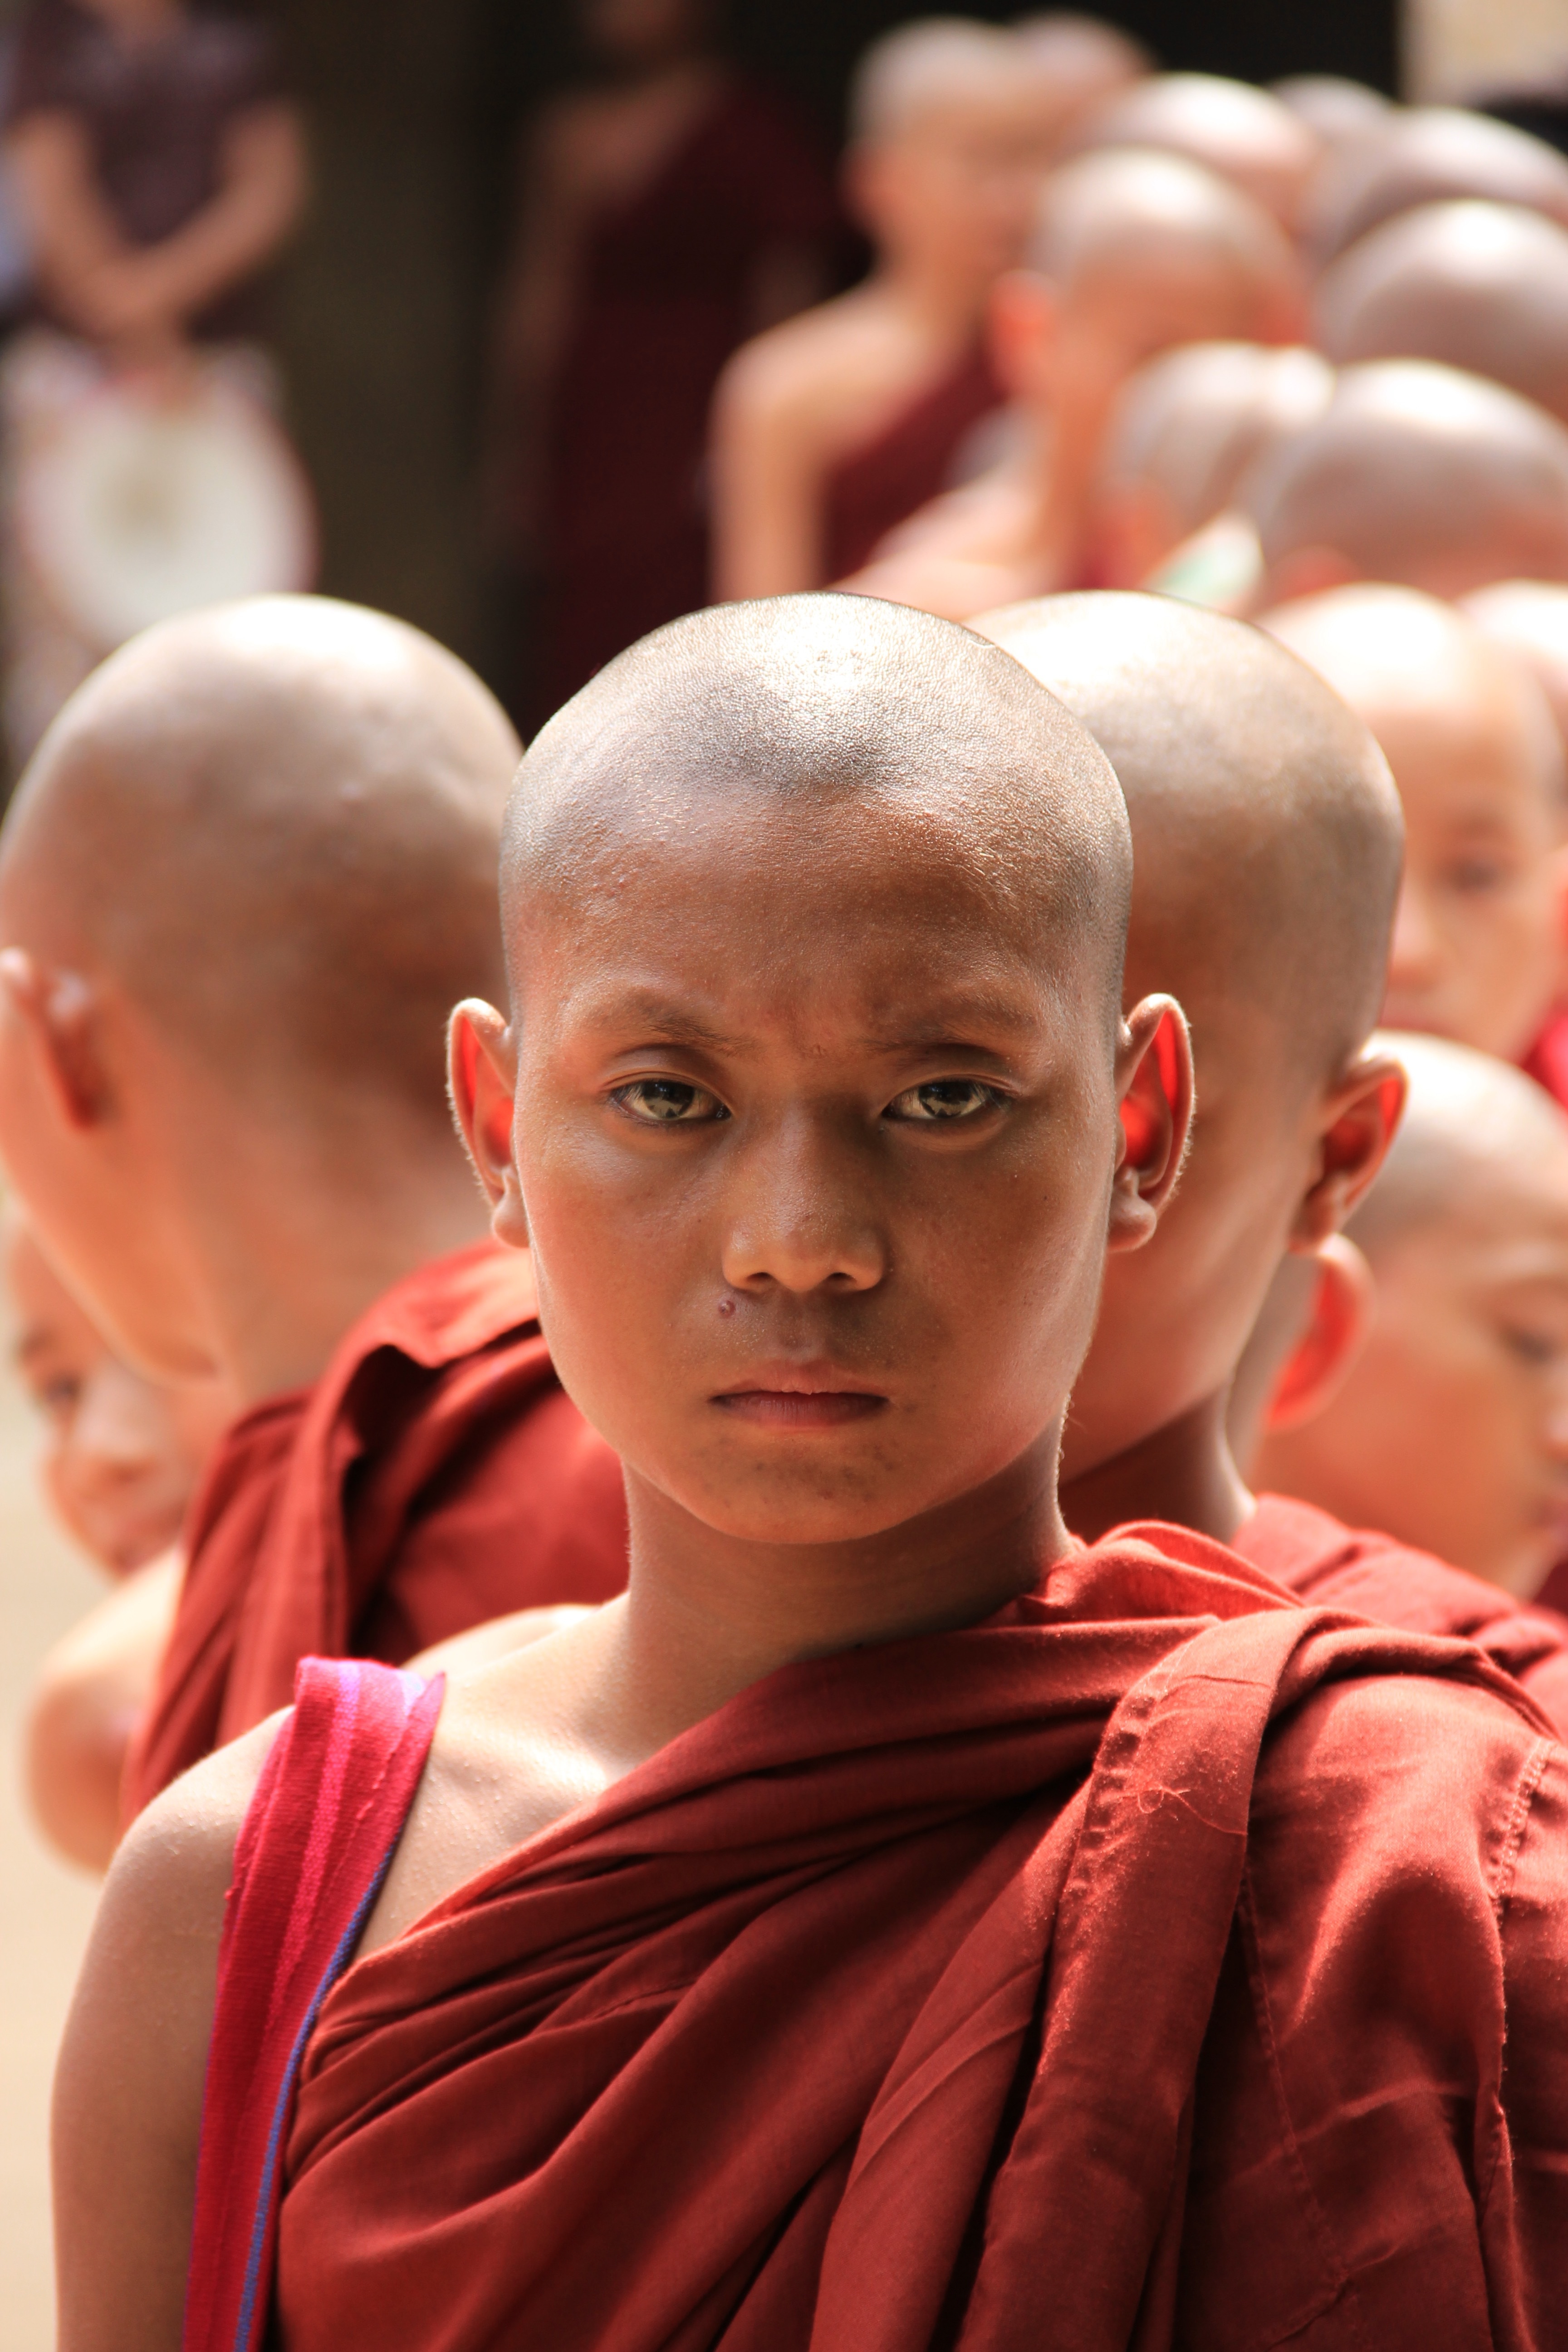
person, girl, boy, monk, buddhism, religion, child, human, temple, eye, head, tradition, myanmar, bagan, forehead